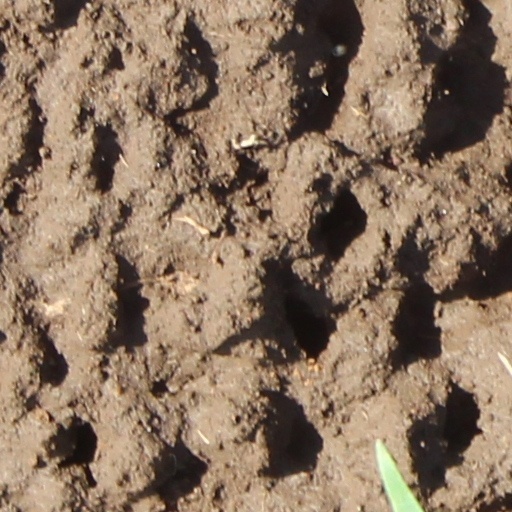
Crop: wheat